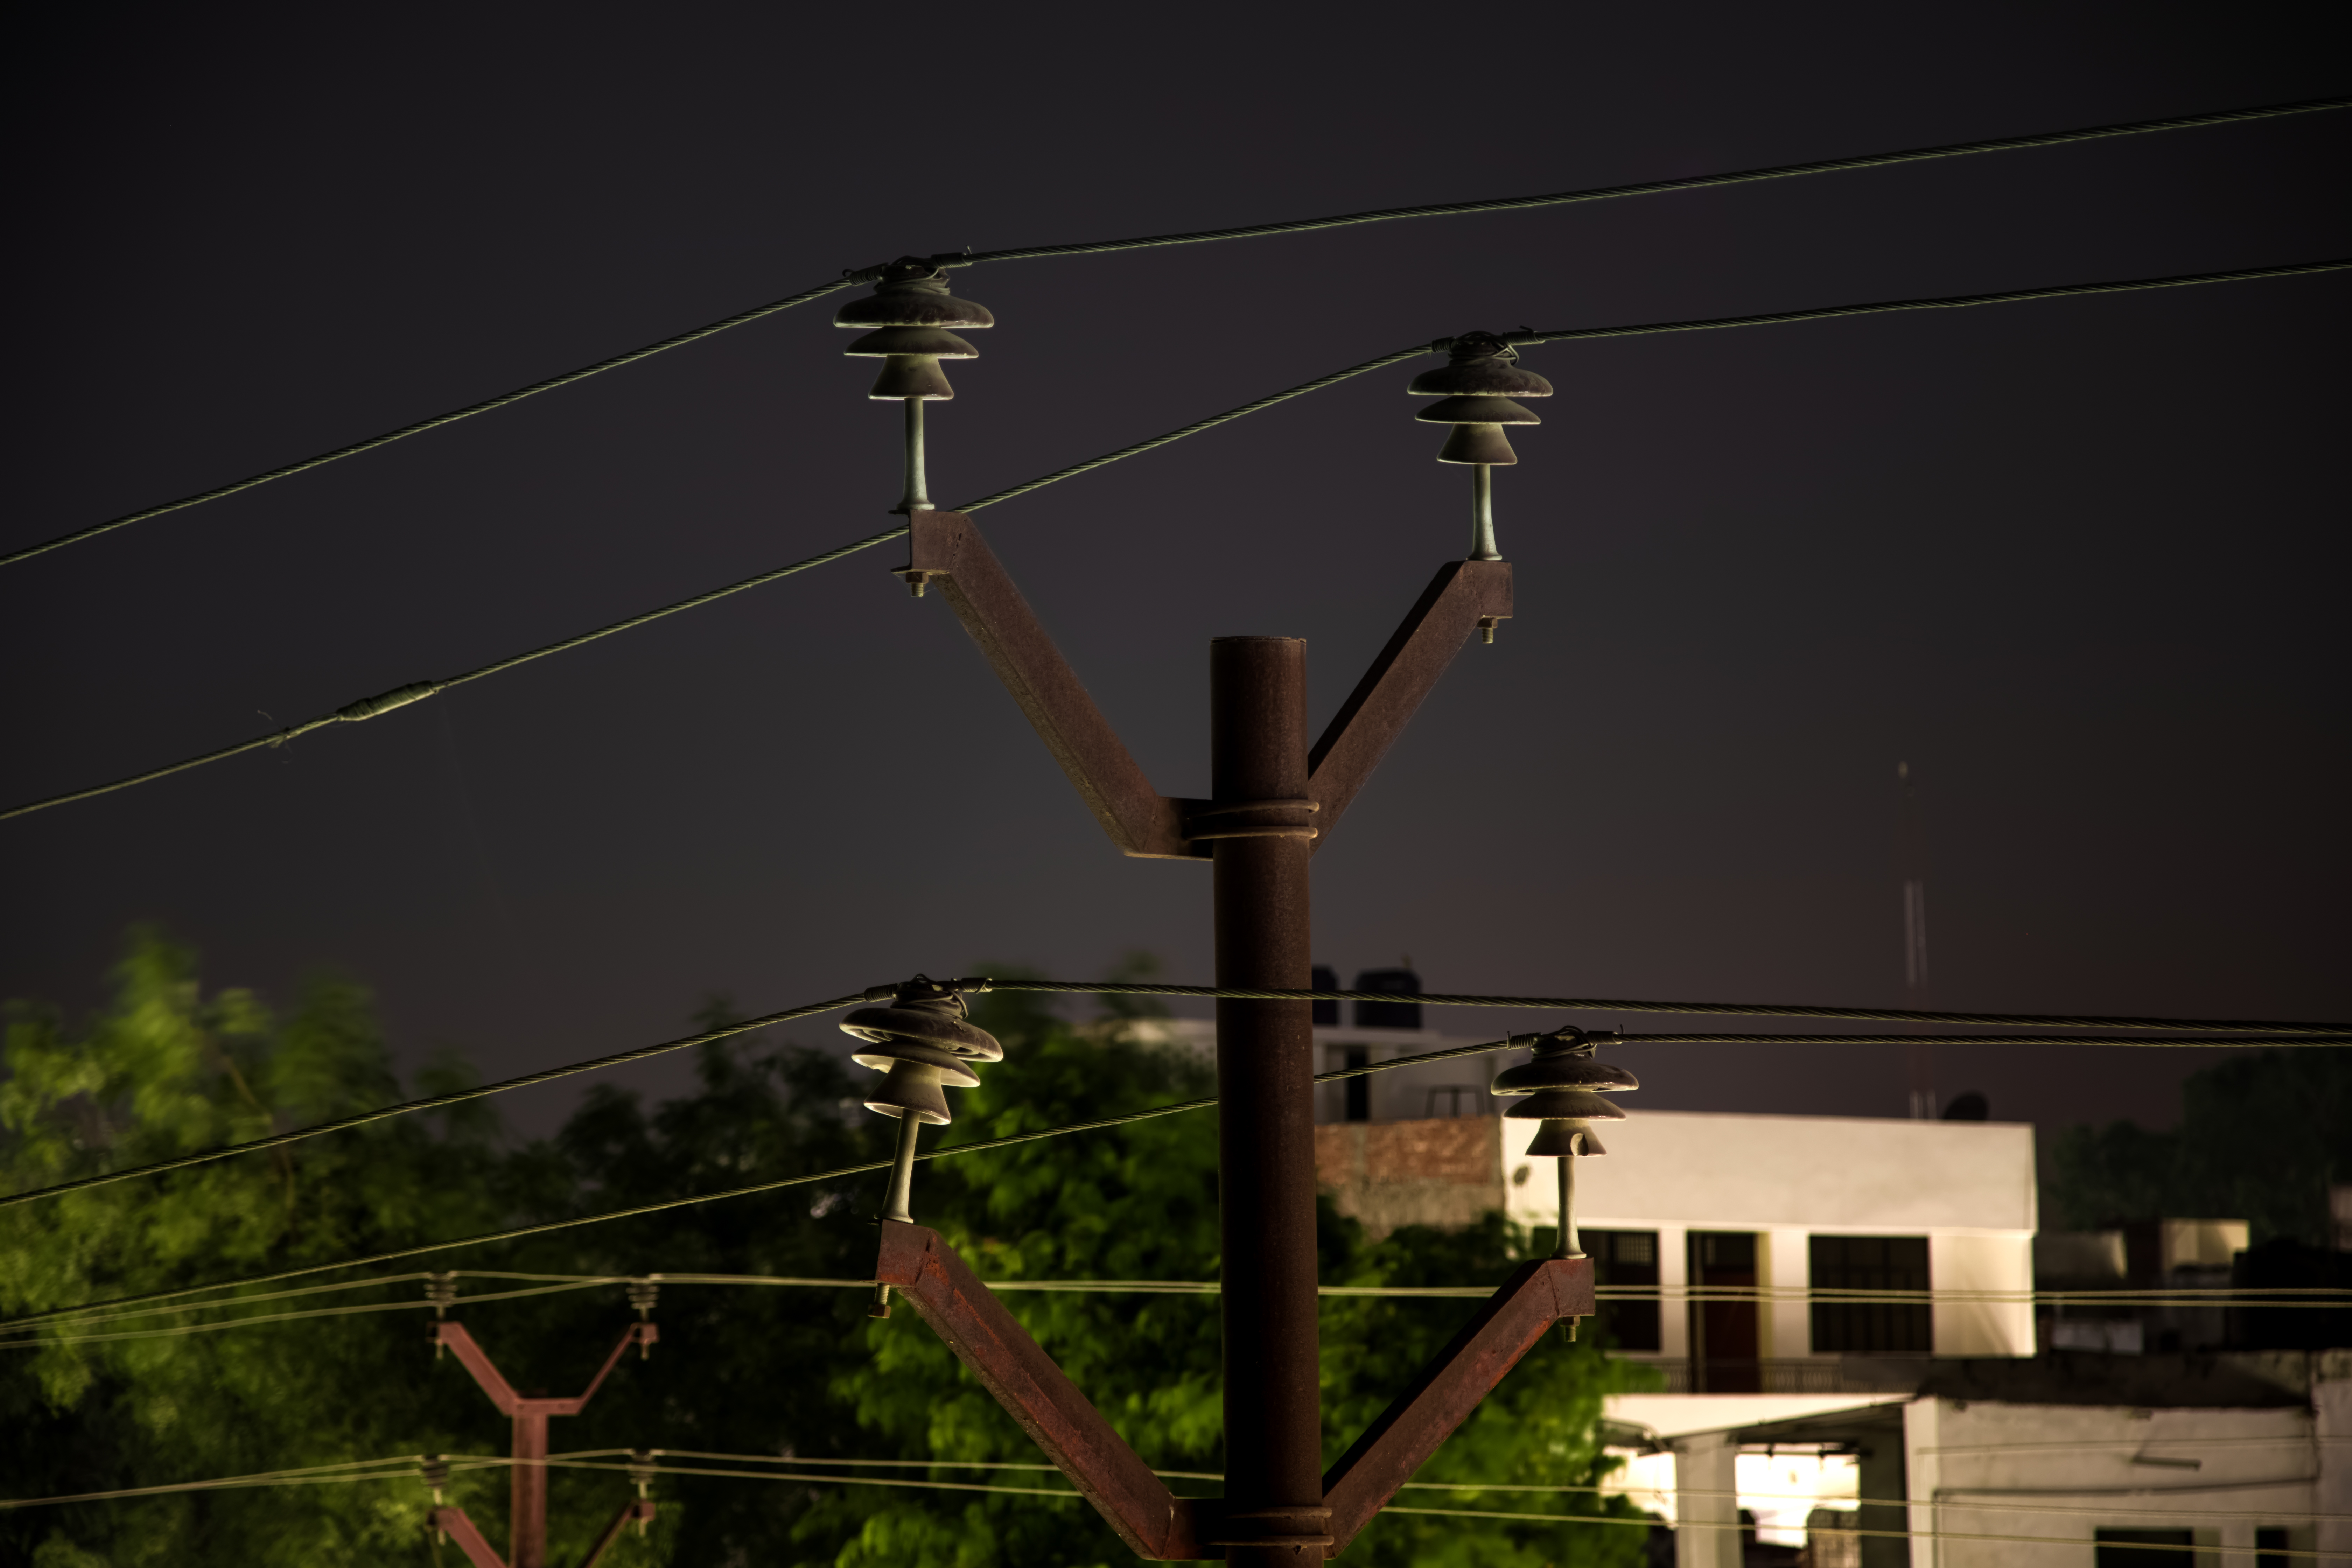
night, wires, light, pole, colors, sky, electricity, street light, electrical supply, overhead power line, light fixture, darkness, tree, lighting, line, energy, public utility